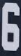
Number: 6